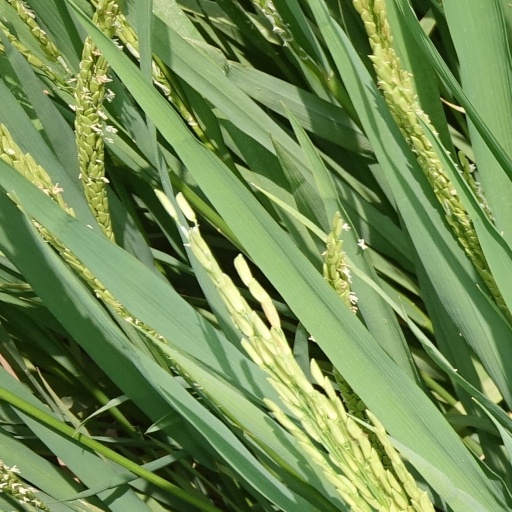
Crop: rice